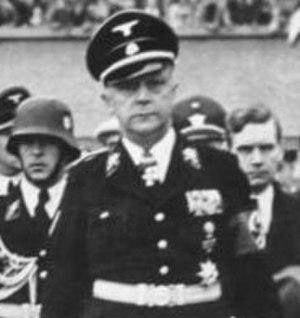
Freiherr Friedrich Karl von Eberstein était un membre de la noblesse allemande, affilié au parti nazi dès 1922. Député au Reichstag, il fit l'essentiel de sa carrière sous le Troisième Reich au sein de la SS, notamment en tant que HSSPF. Il fut un témoin important lors du procès de Nuremberg.